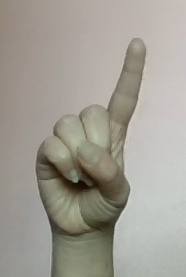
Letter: bb